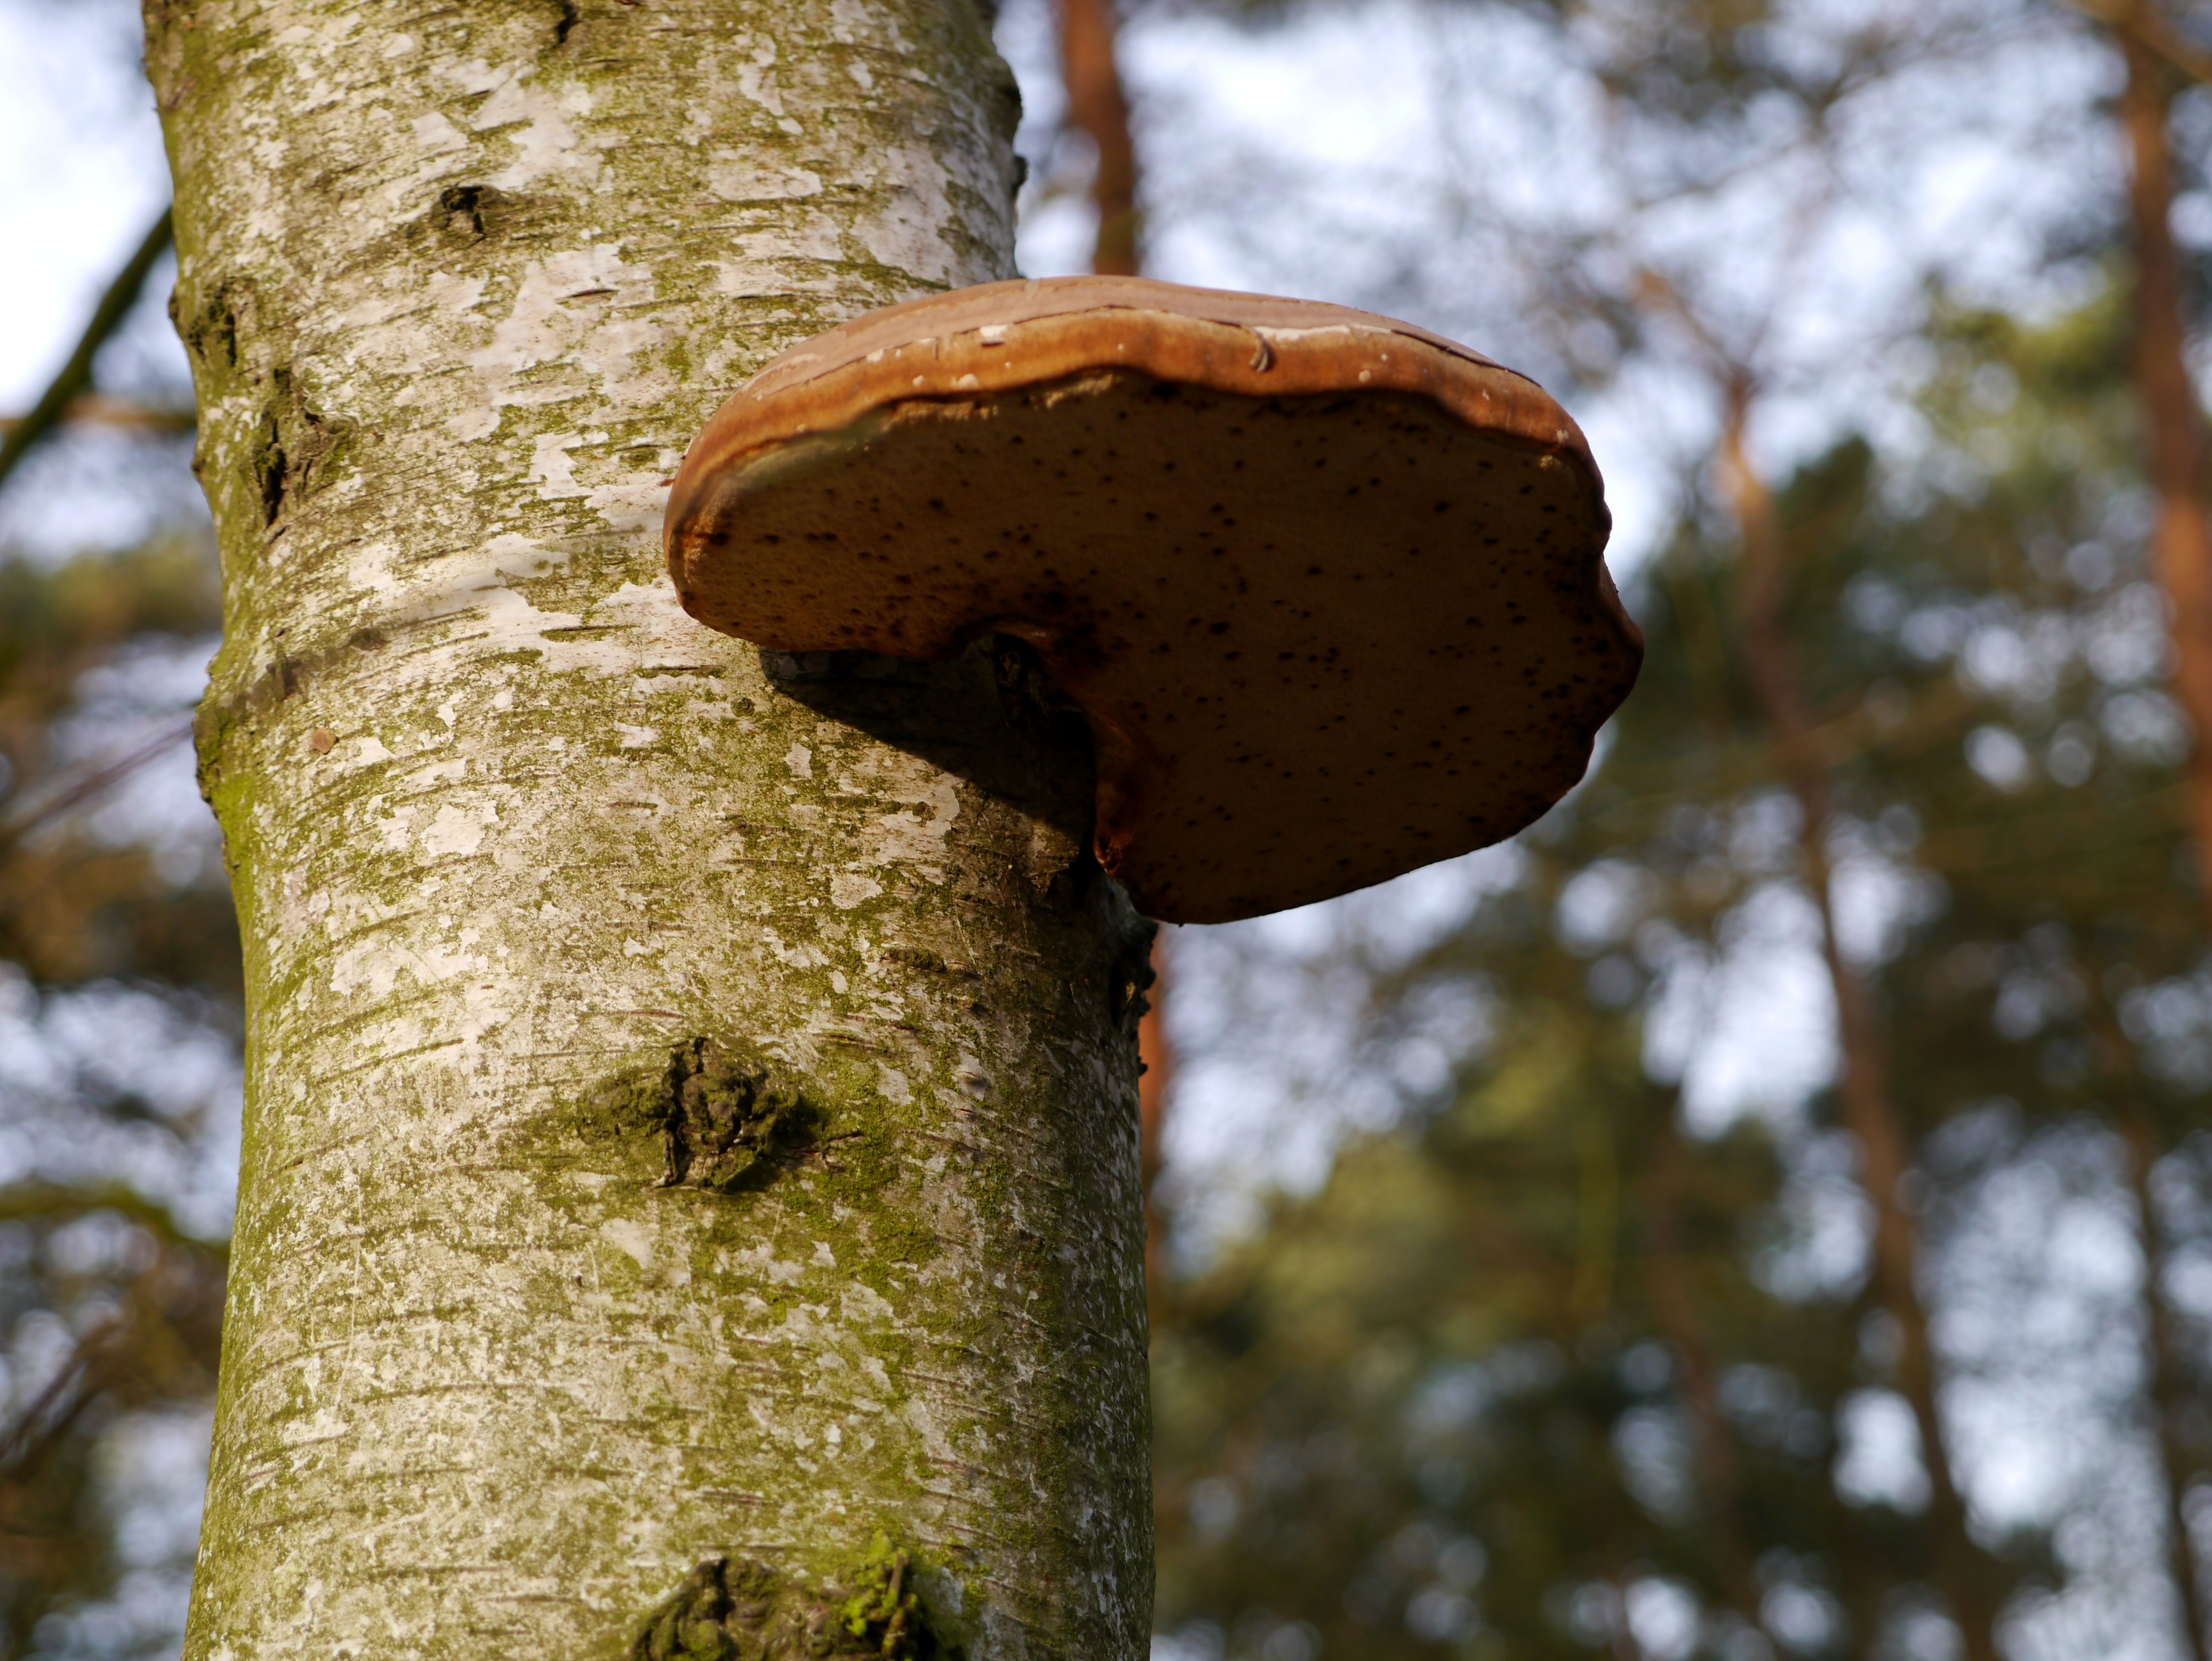
tree, nature, forest, branch, winter, plant, wood, leaf, trunk, autumn, mushroom, season, close up, woodland, tree fungus, mushrooms on tree, macro photography, plant stem, woody plant